IUCN protected area categories

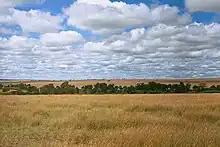
The Serengeti National Park, Tanzania is a designated Category II area

A IUCN Category II area is similar to a wilderness area in its size and its main objective of protecting functioning ecosystems. However, category II areas tend to be more lenient with human visitation and its supporting infrastructure. Category II areas are managed in a way that may contribute to local economies through promoting educational and recreational tourism on a scale that will not reduce the effectiveness of conservation efforts.